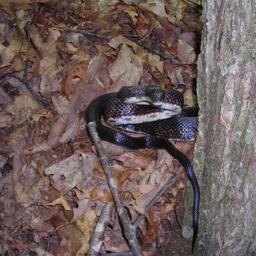
Animal: snakes